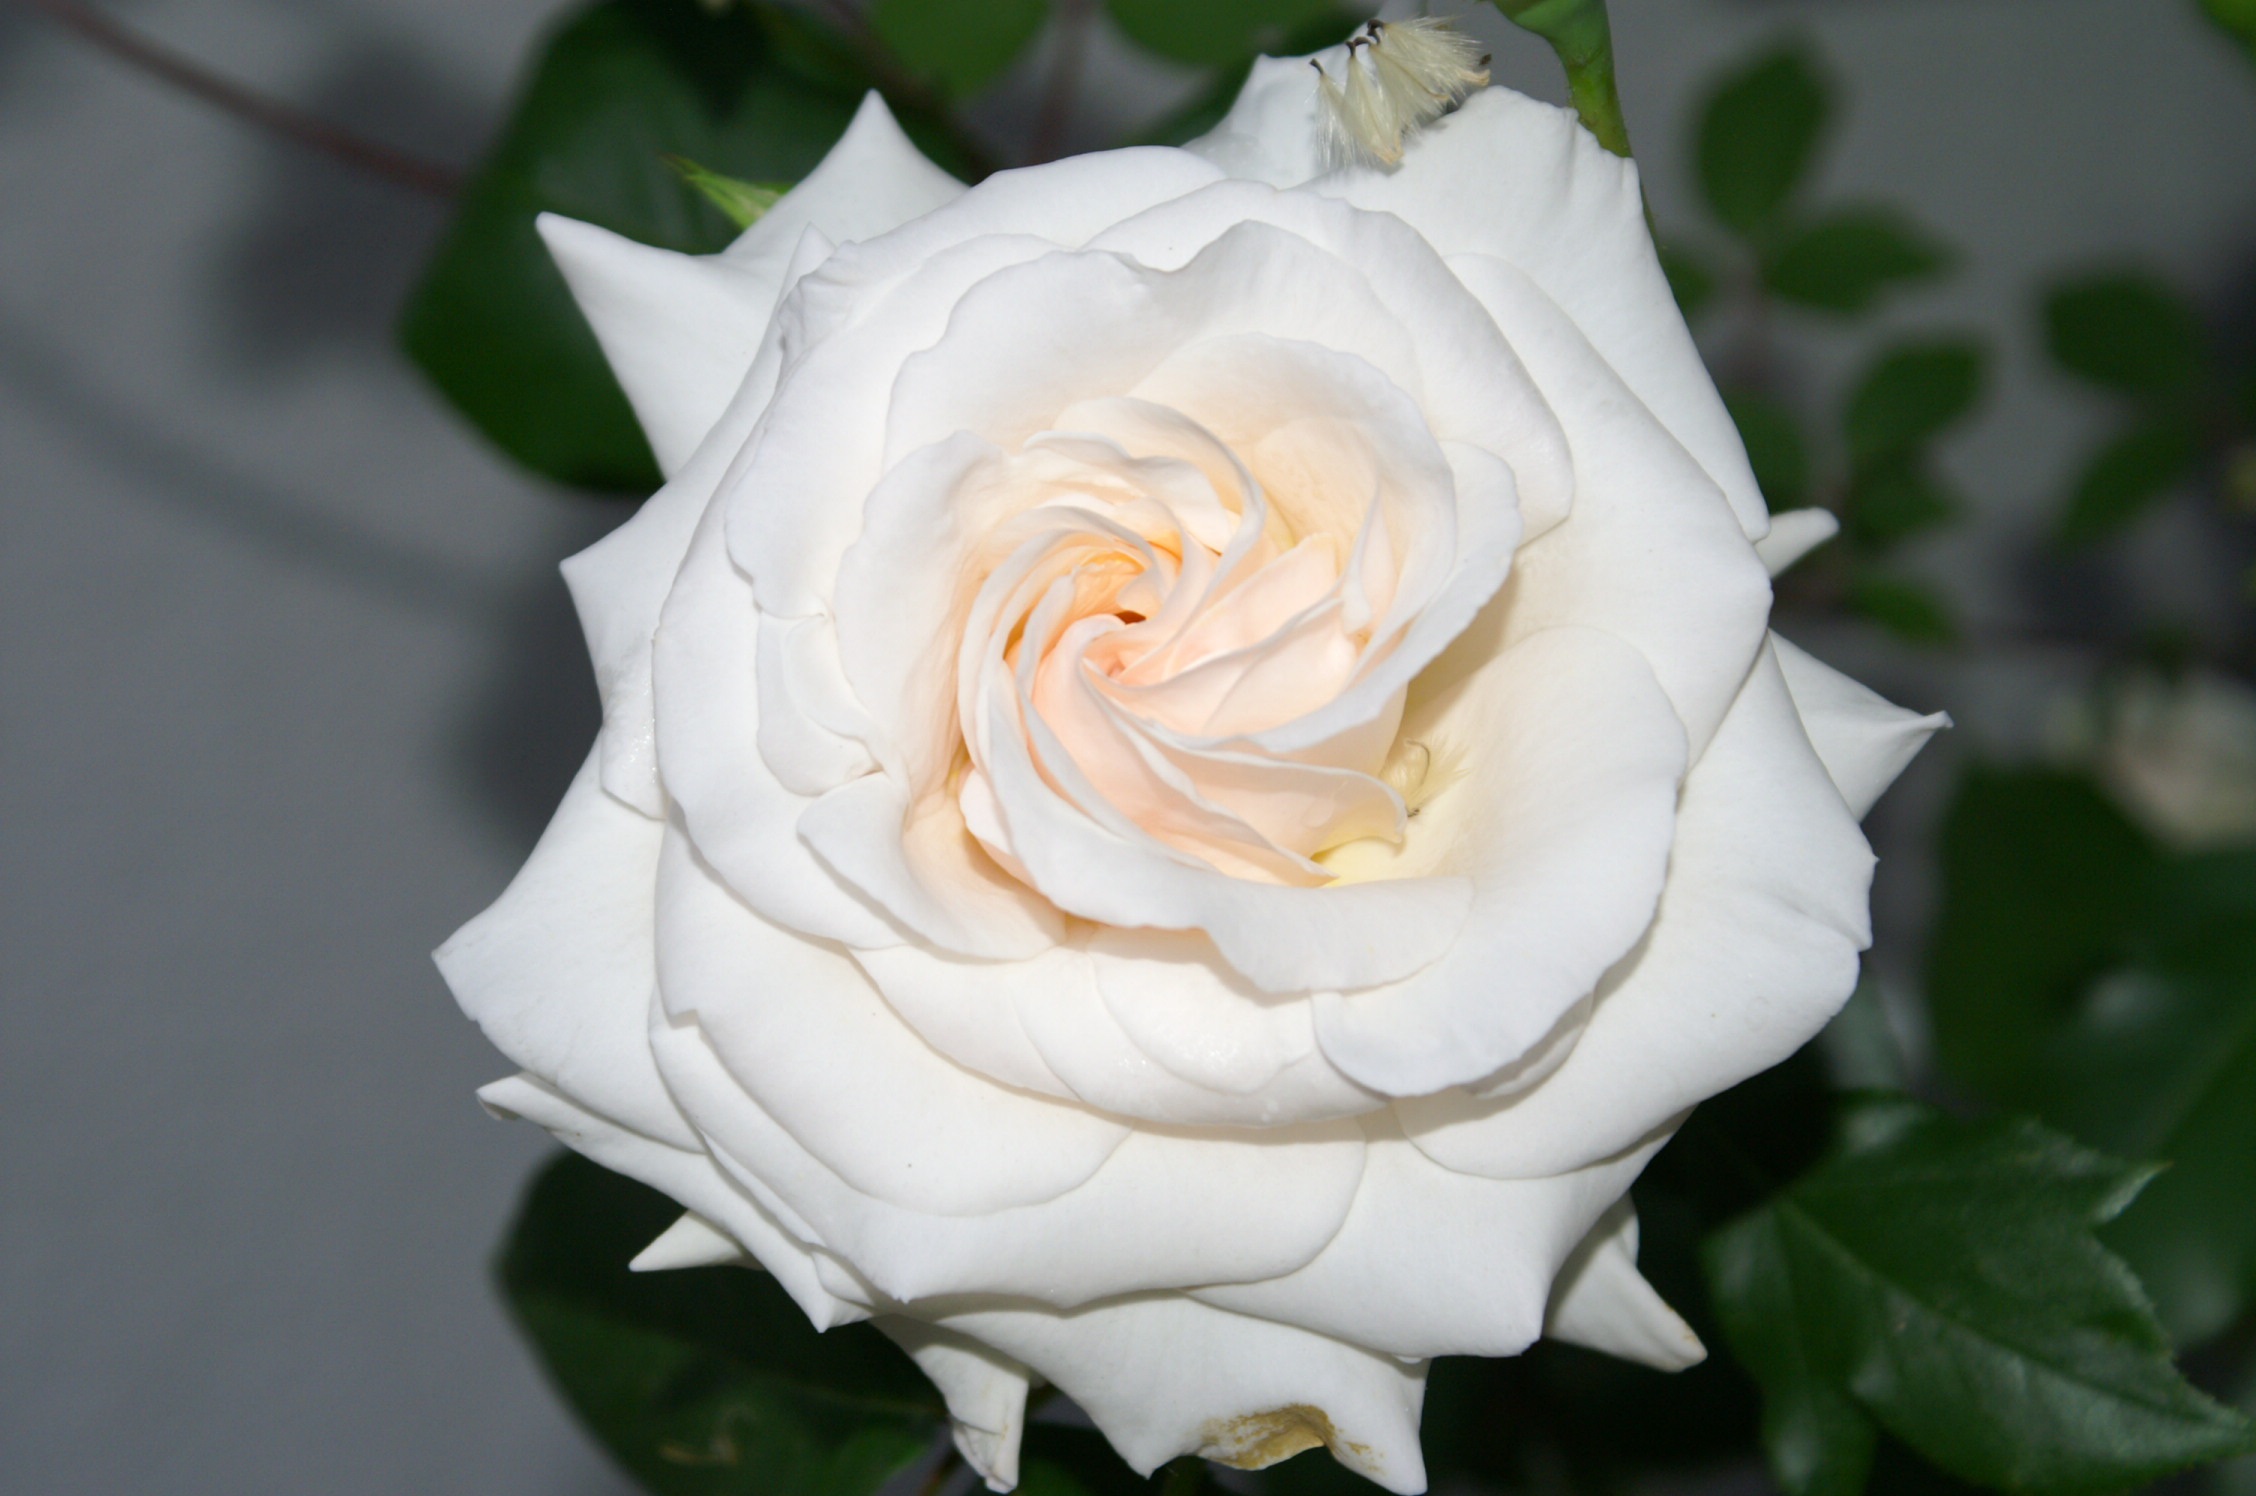
blossom, plant, white, flower, petal, bloom, rose, flora, floribunda, gardenia, macro photography, flowering plant, garden roses, rose family, land plant, rosa centifolia, rose order